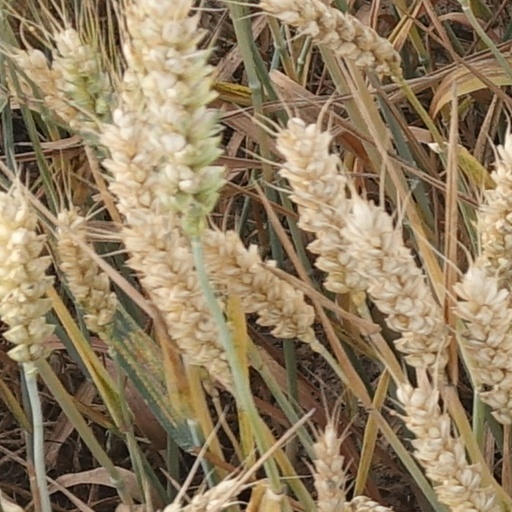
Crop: wheat